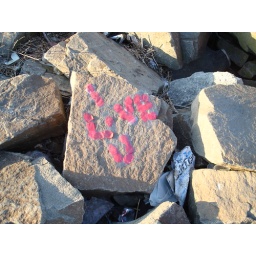
A path of petals taped on rocks by the water lead to this last rock.